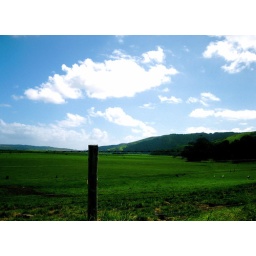
finding the calmness of green pastures beside raging seas. great ocean road, victoria australia